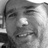
Emotion: happy